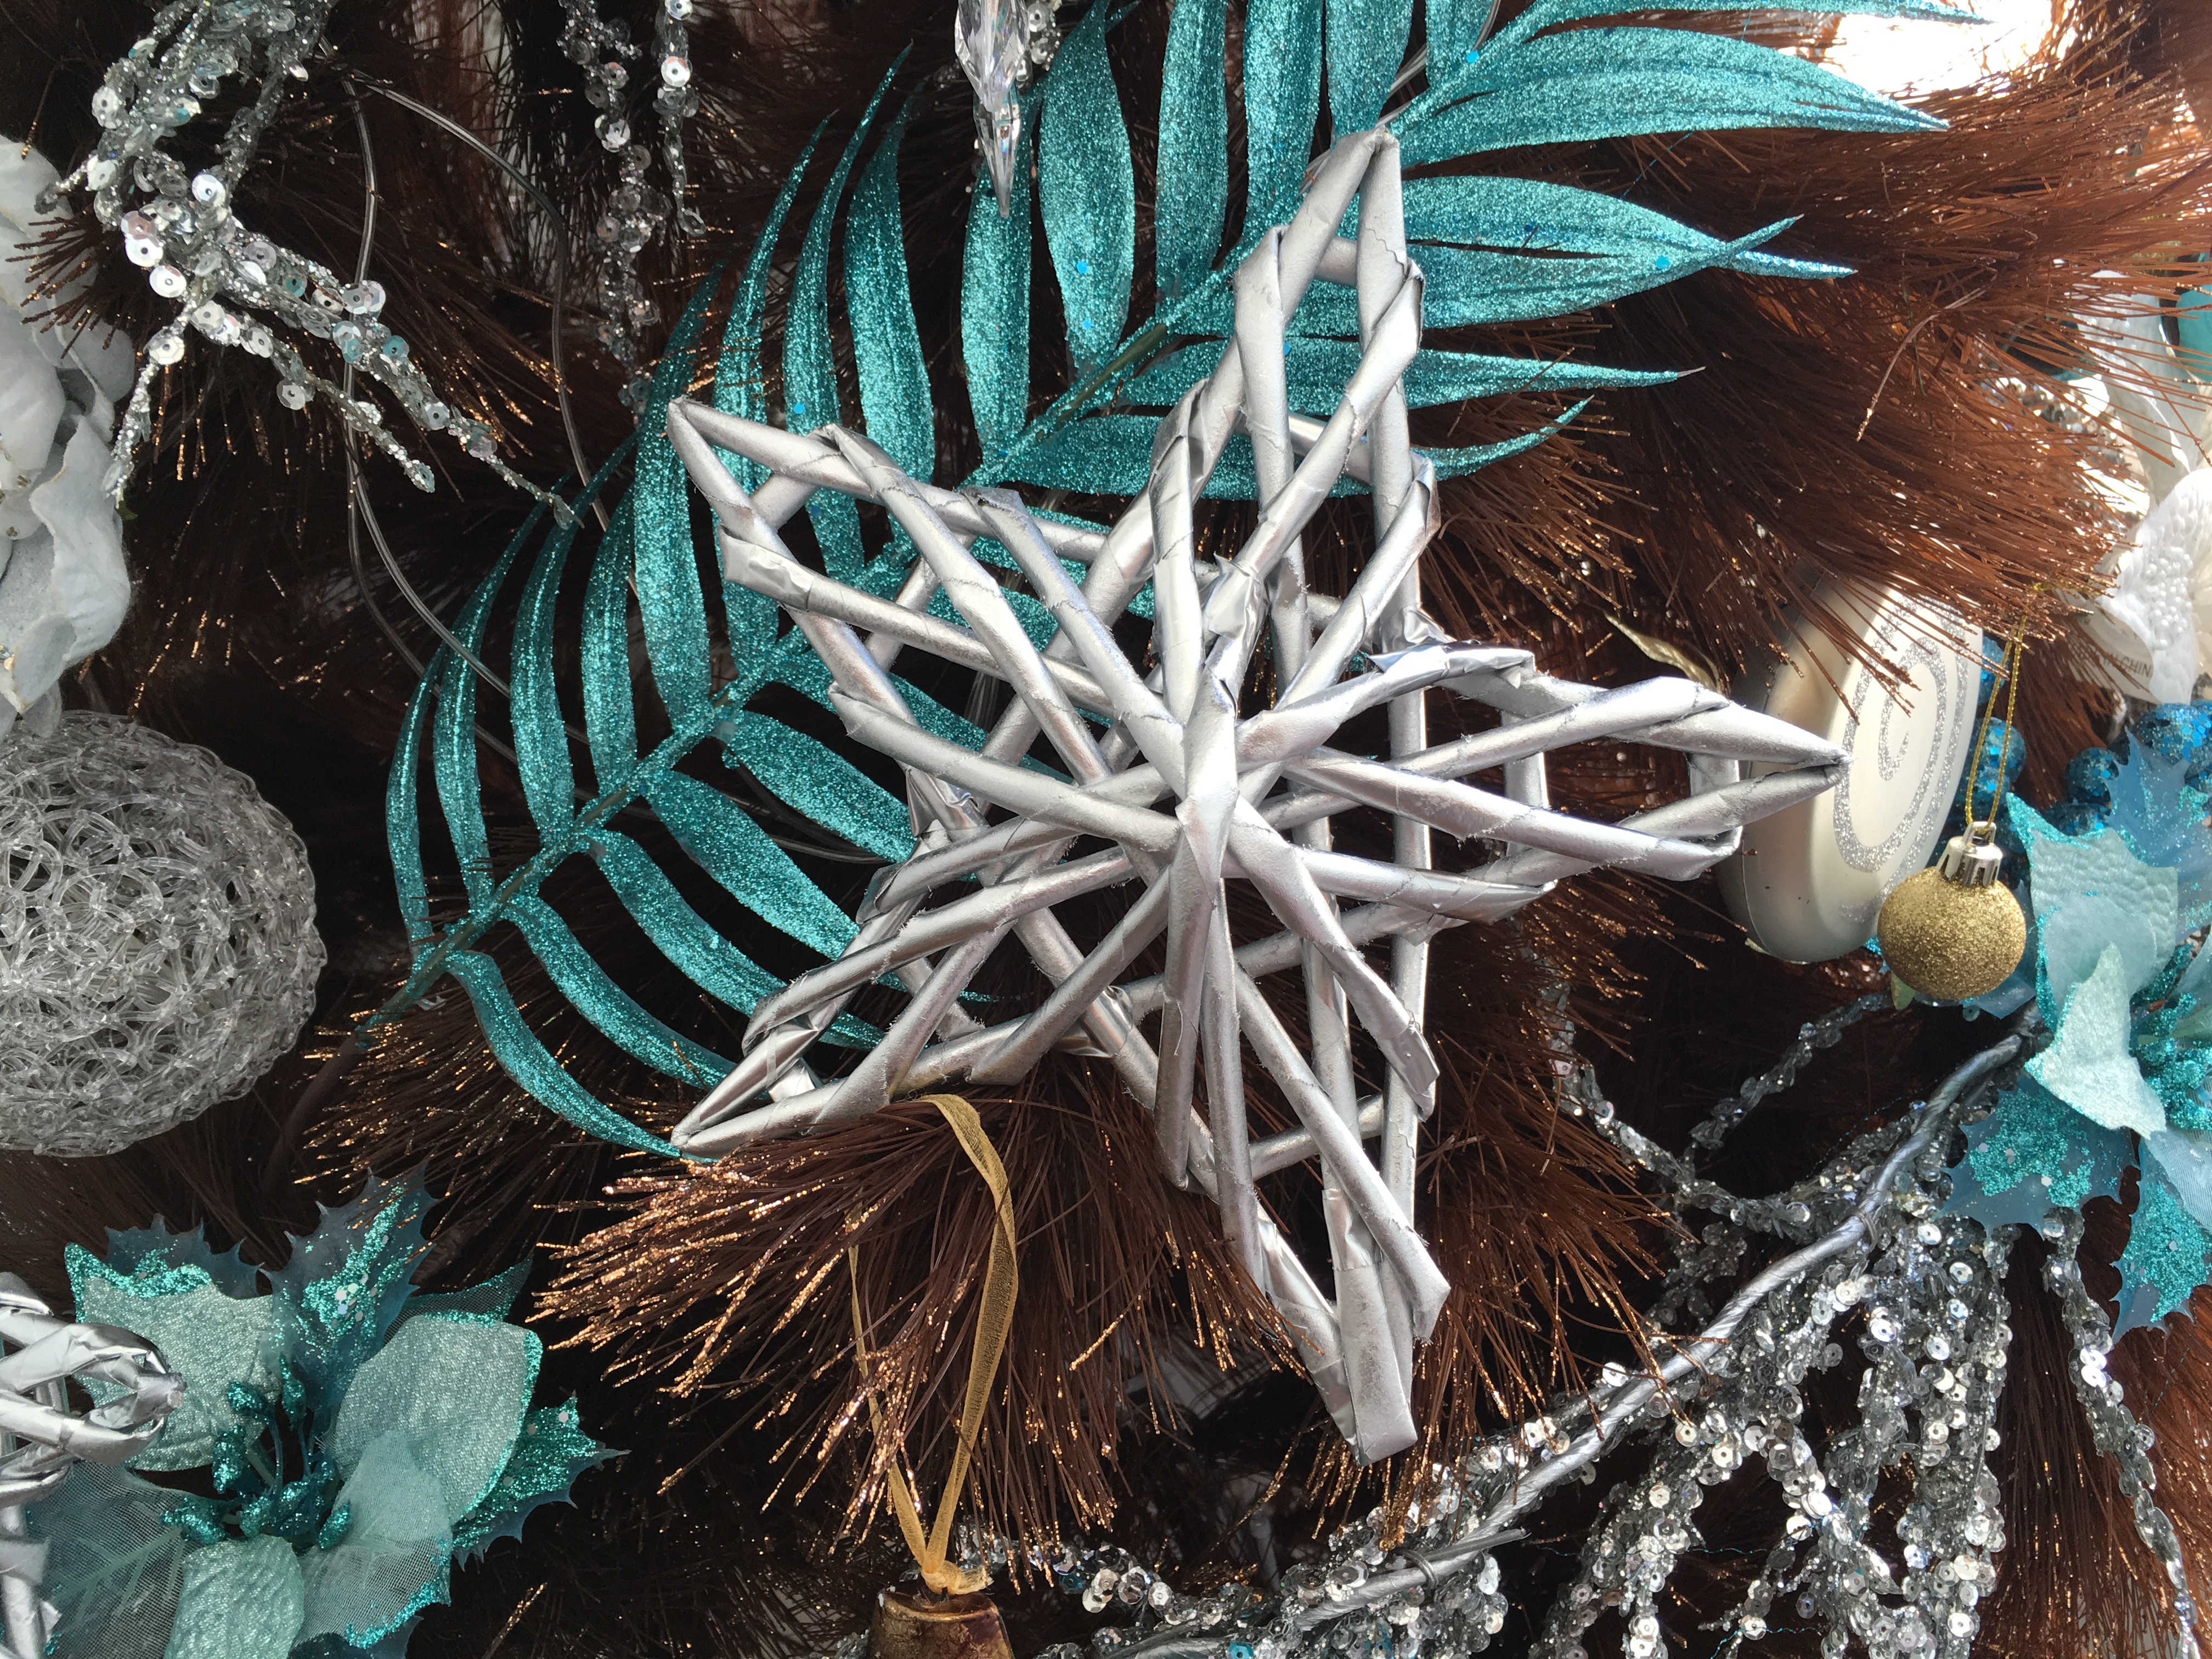
tree, winter, star, decoration, biology, holiday, blue, christmas, season, material, coral, festive, christmas decoration, art, silver, xmas, marine biology, marine invertebrates